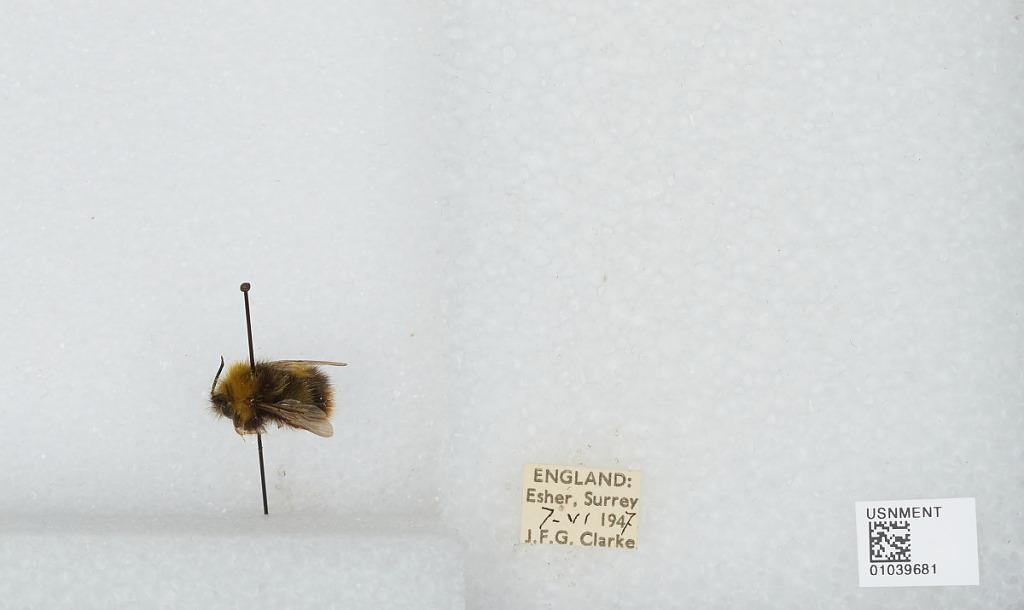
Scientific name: Bombus (Pyrobombus) pratorum (Linnaeus)
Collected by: J. Clarke
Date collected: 1947-6-7
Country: United Kingdom
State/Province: England
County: Surrey
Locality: Esher
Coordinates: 51.3691, -0.365